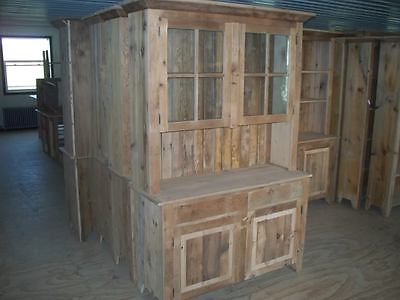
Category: cabinet